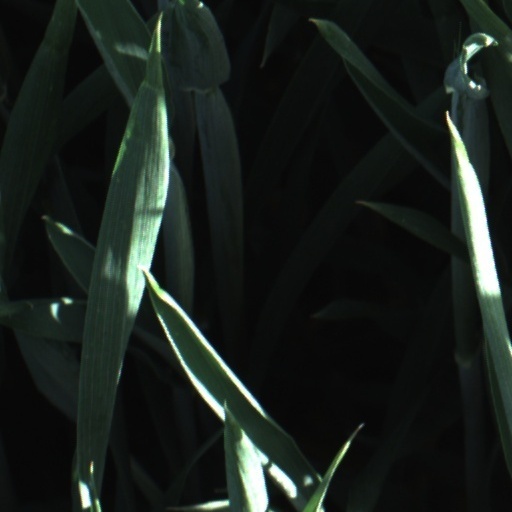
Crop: wheat